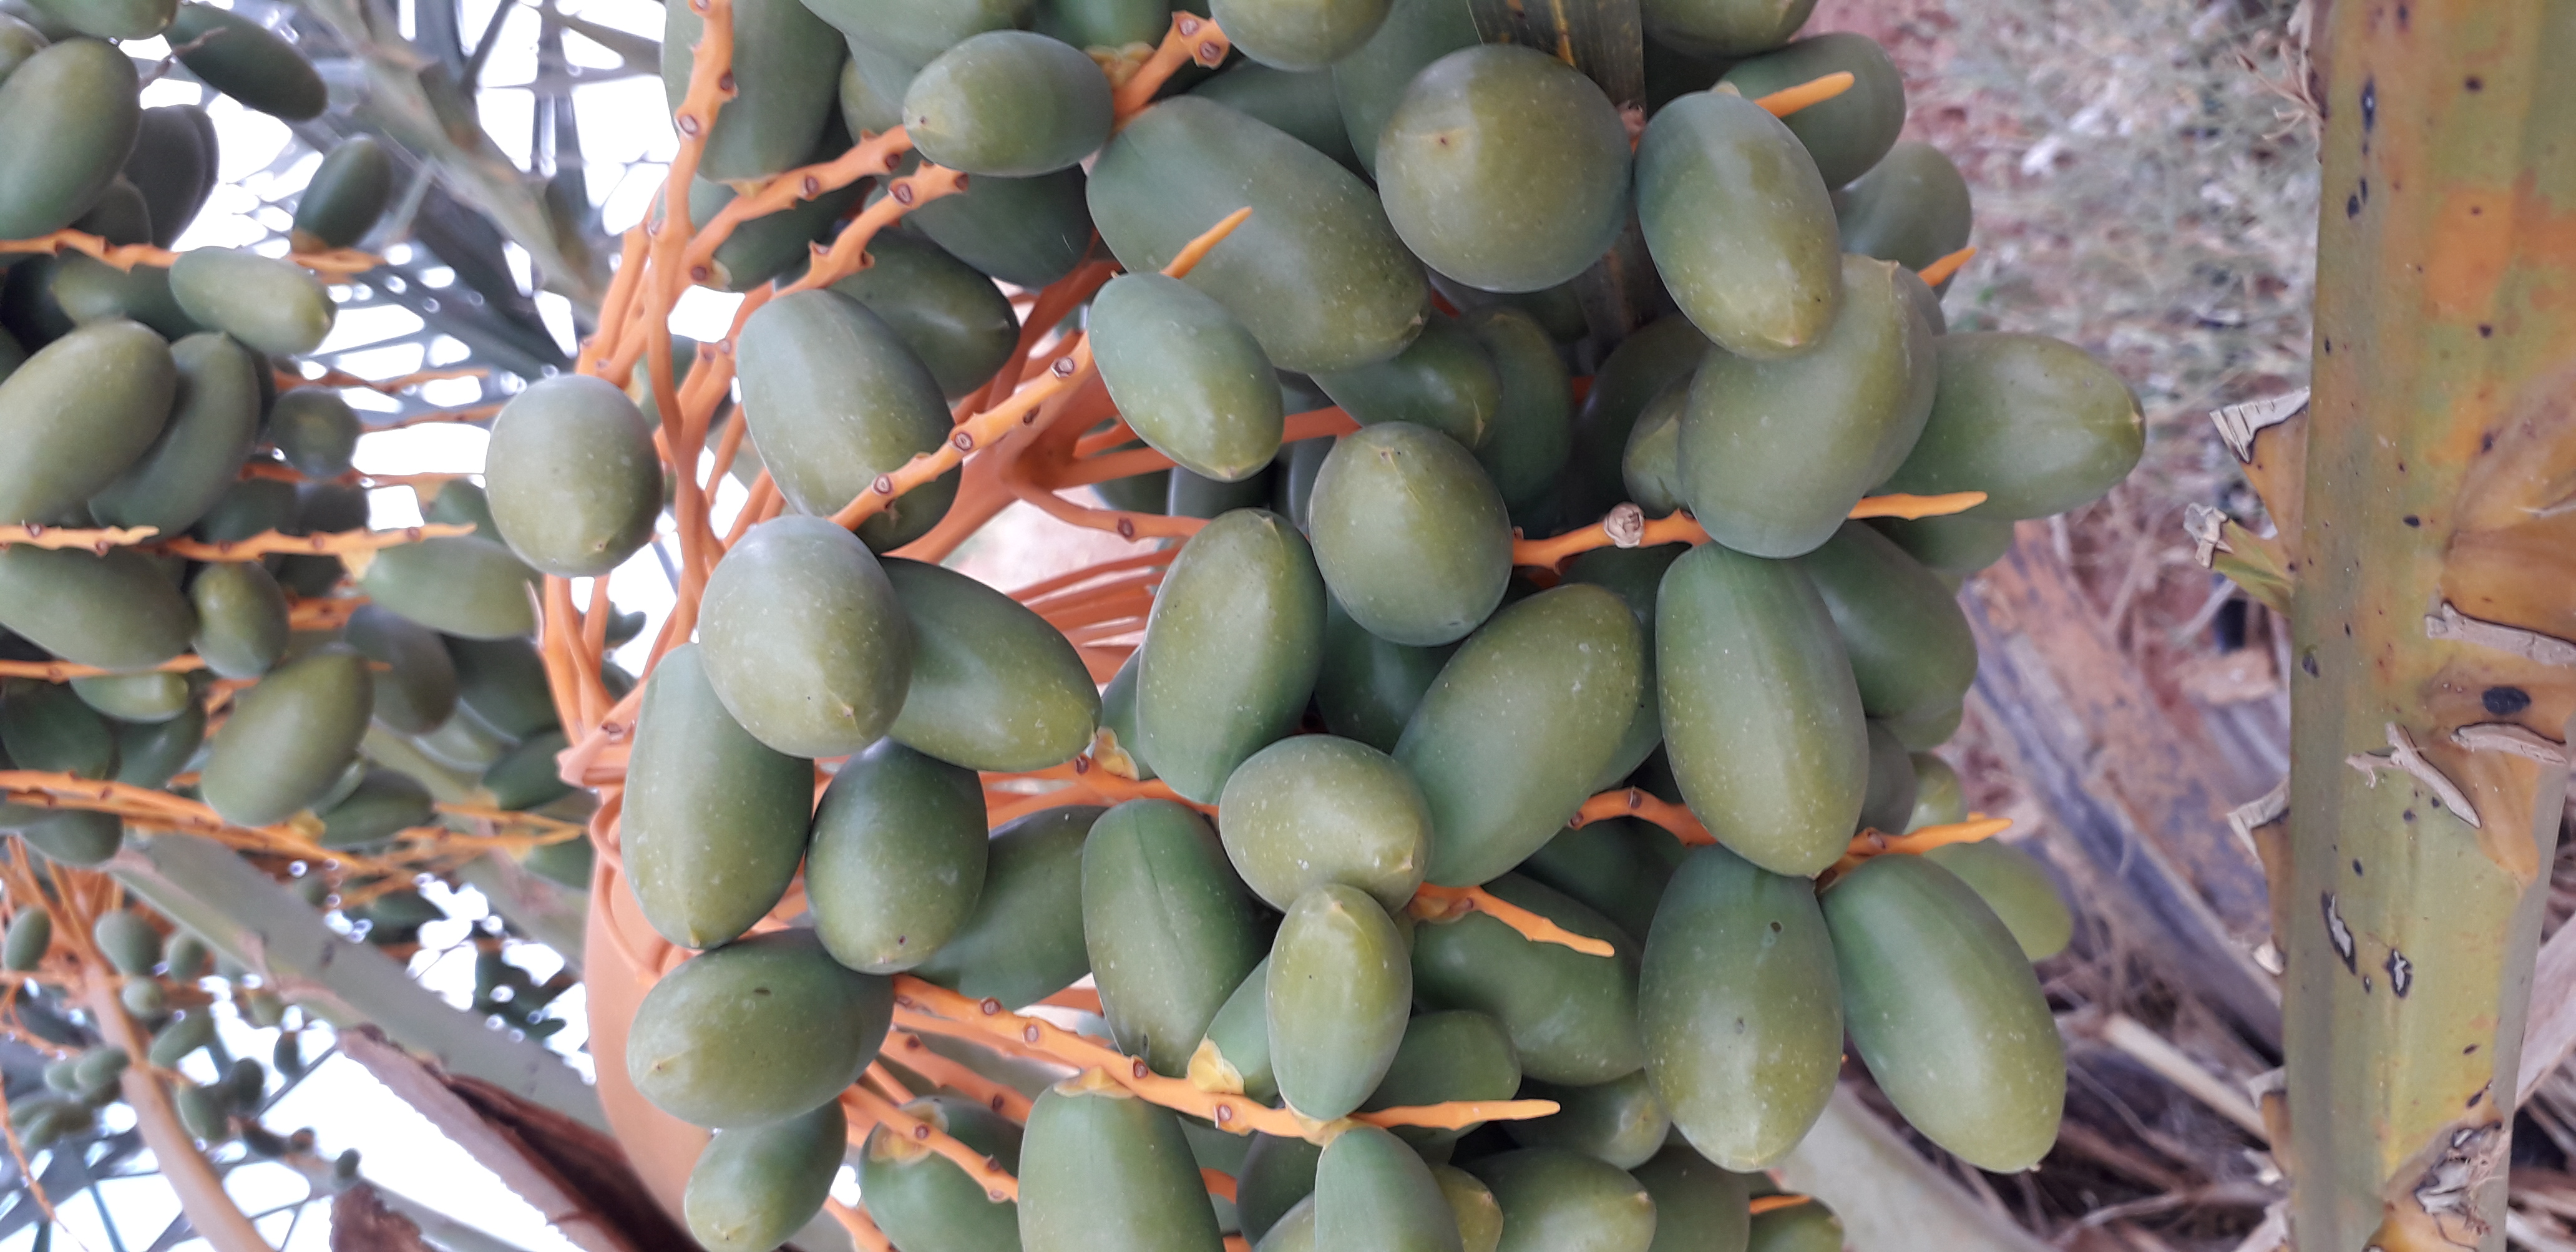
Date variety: kholt